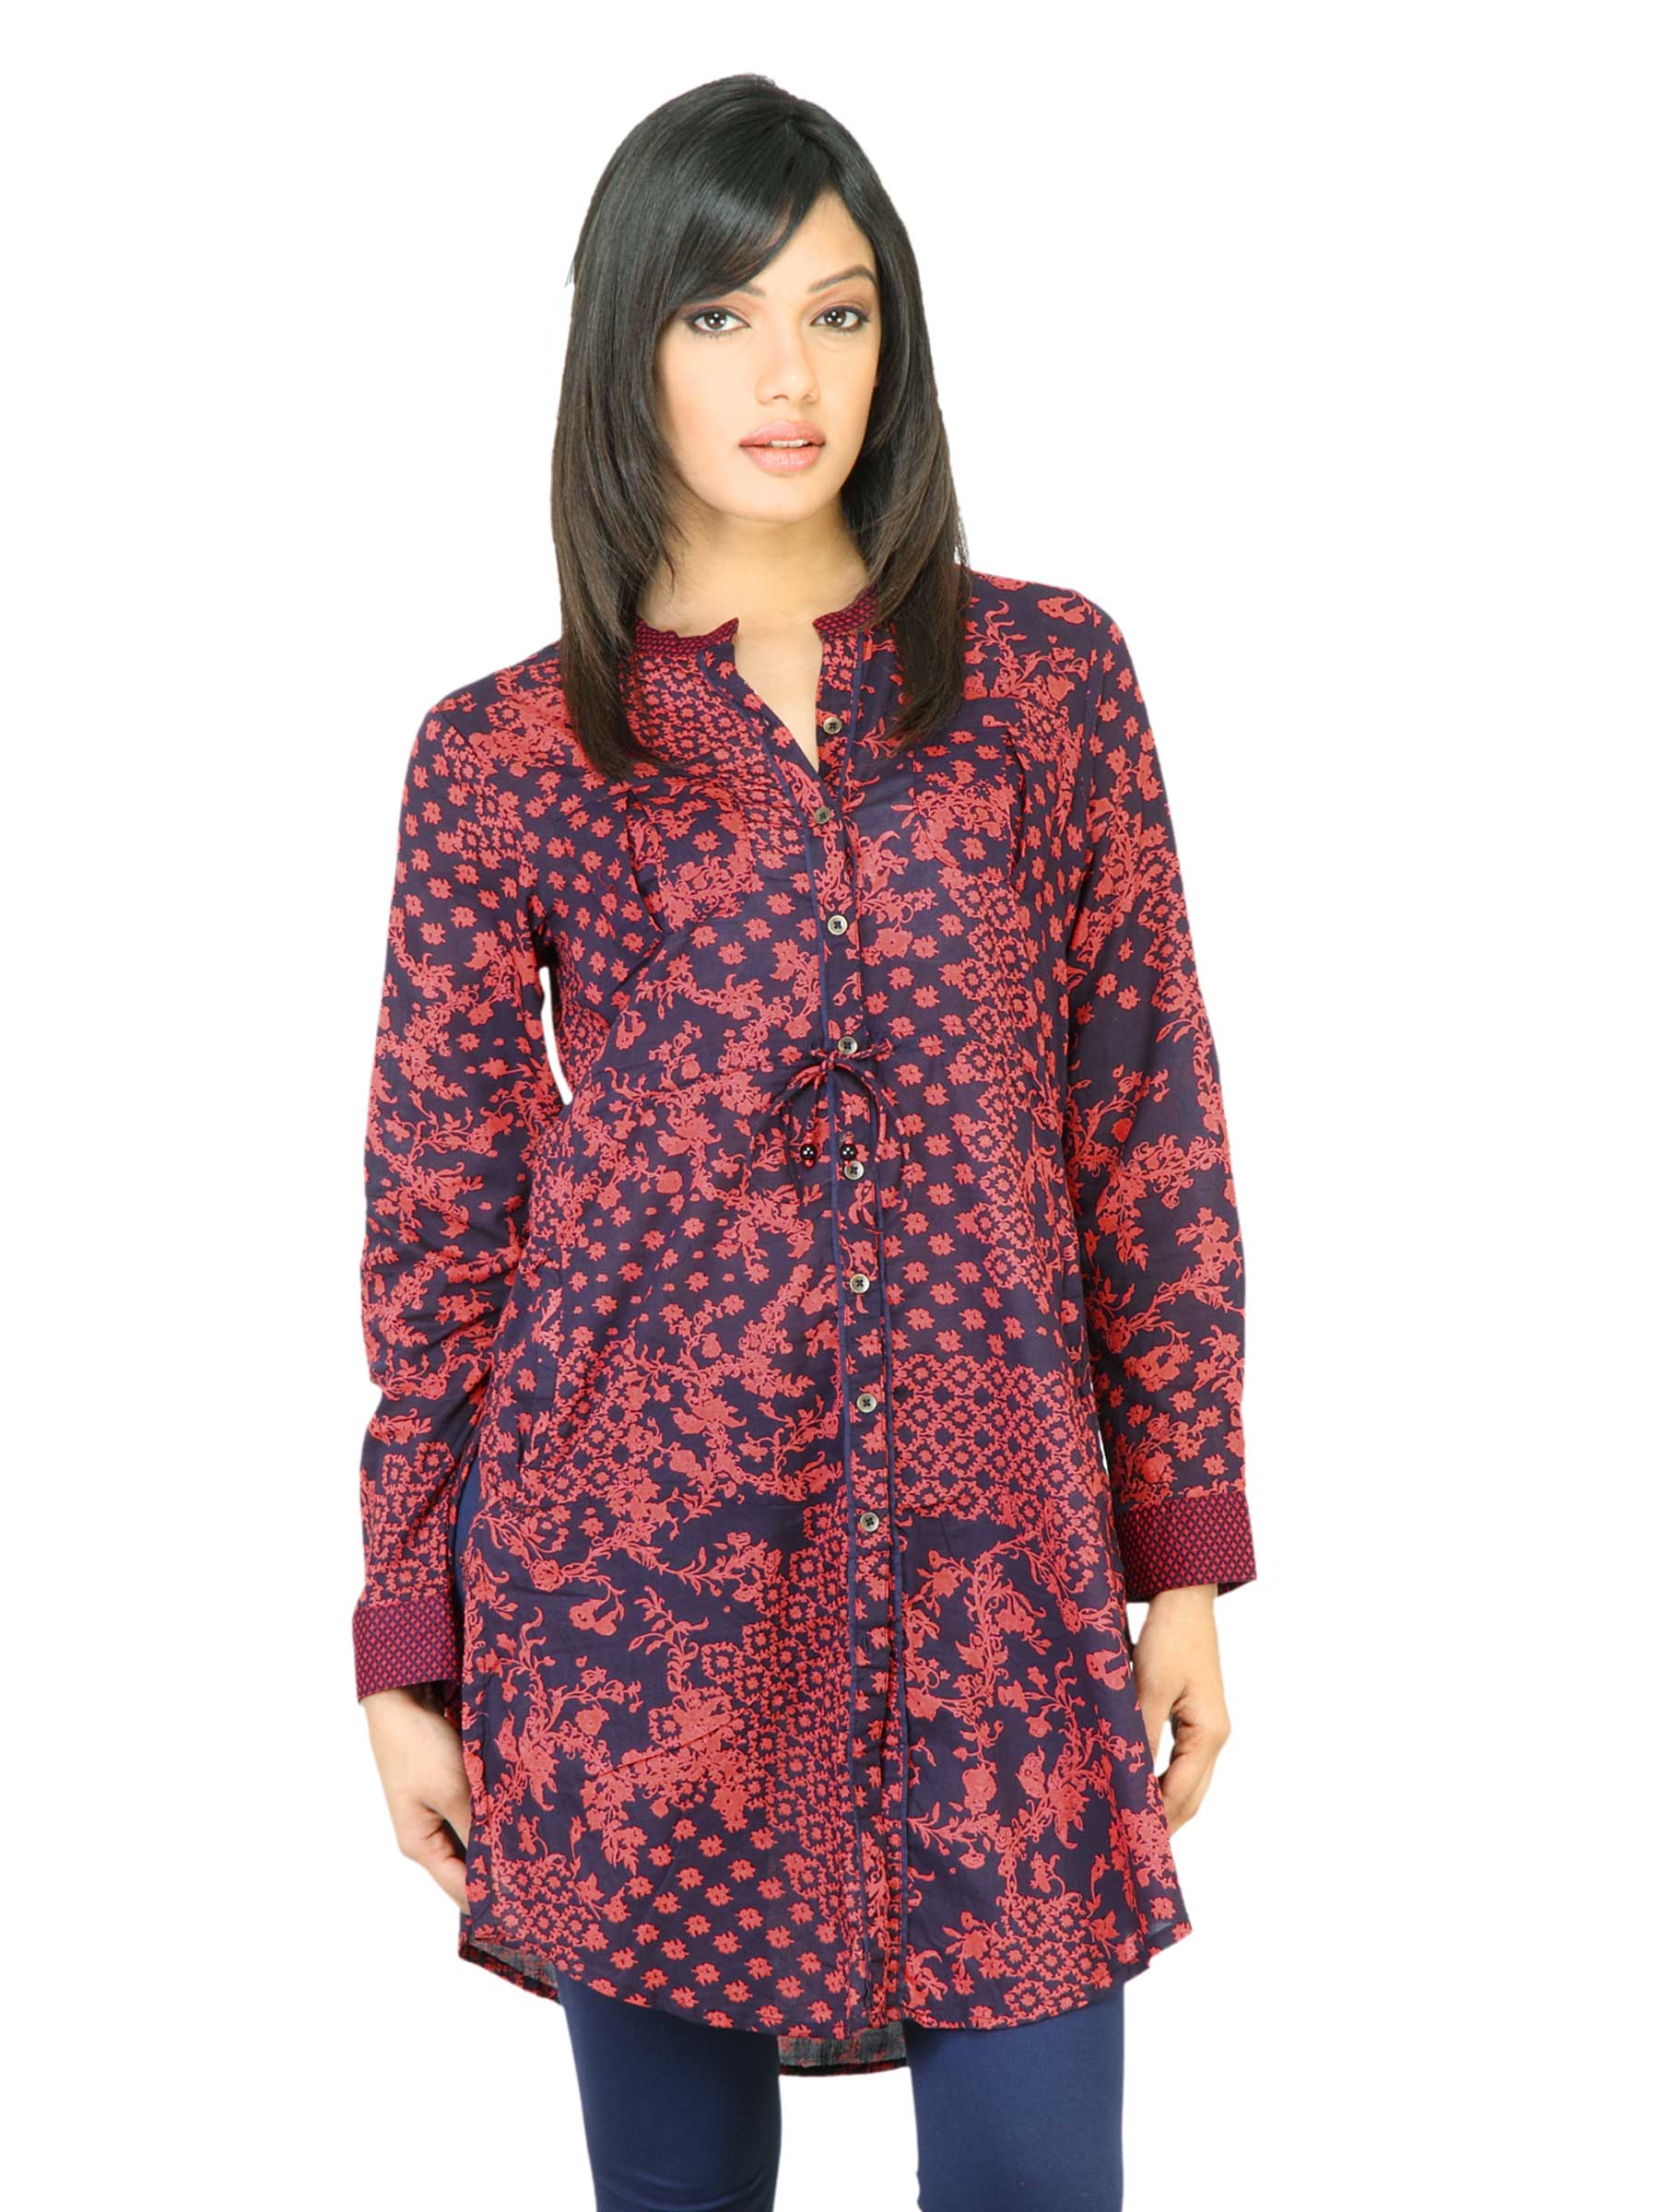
BIBA Women Printed Red Kurta
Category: Apparel / Topwear / Kurtas
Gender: Women
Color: Red
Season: Fall 2011
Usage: Ethnic